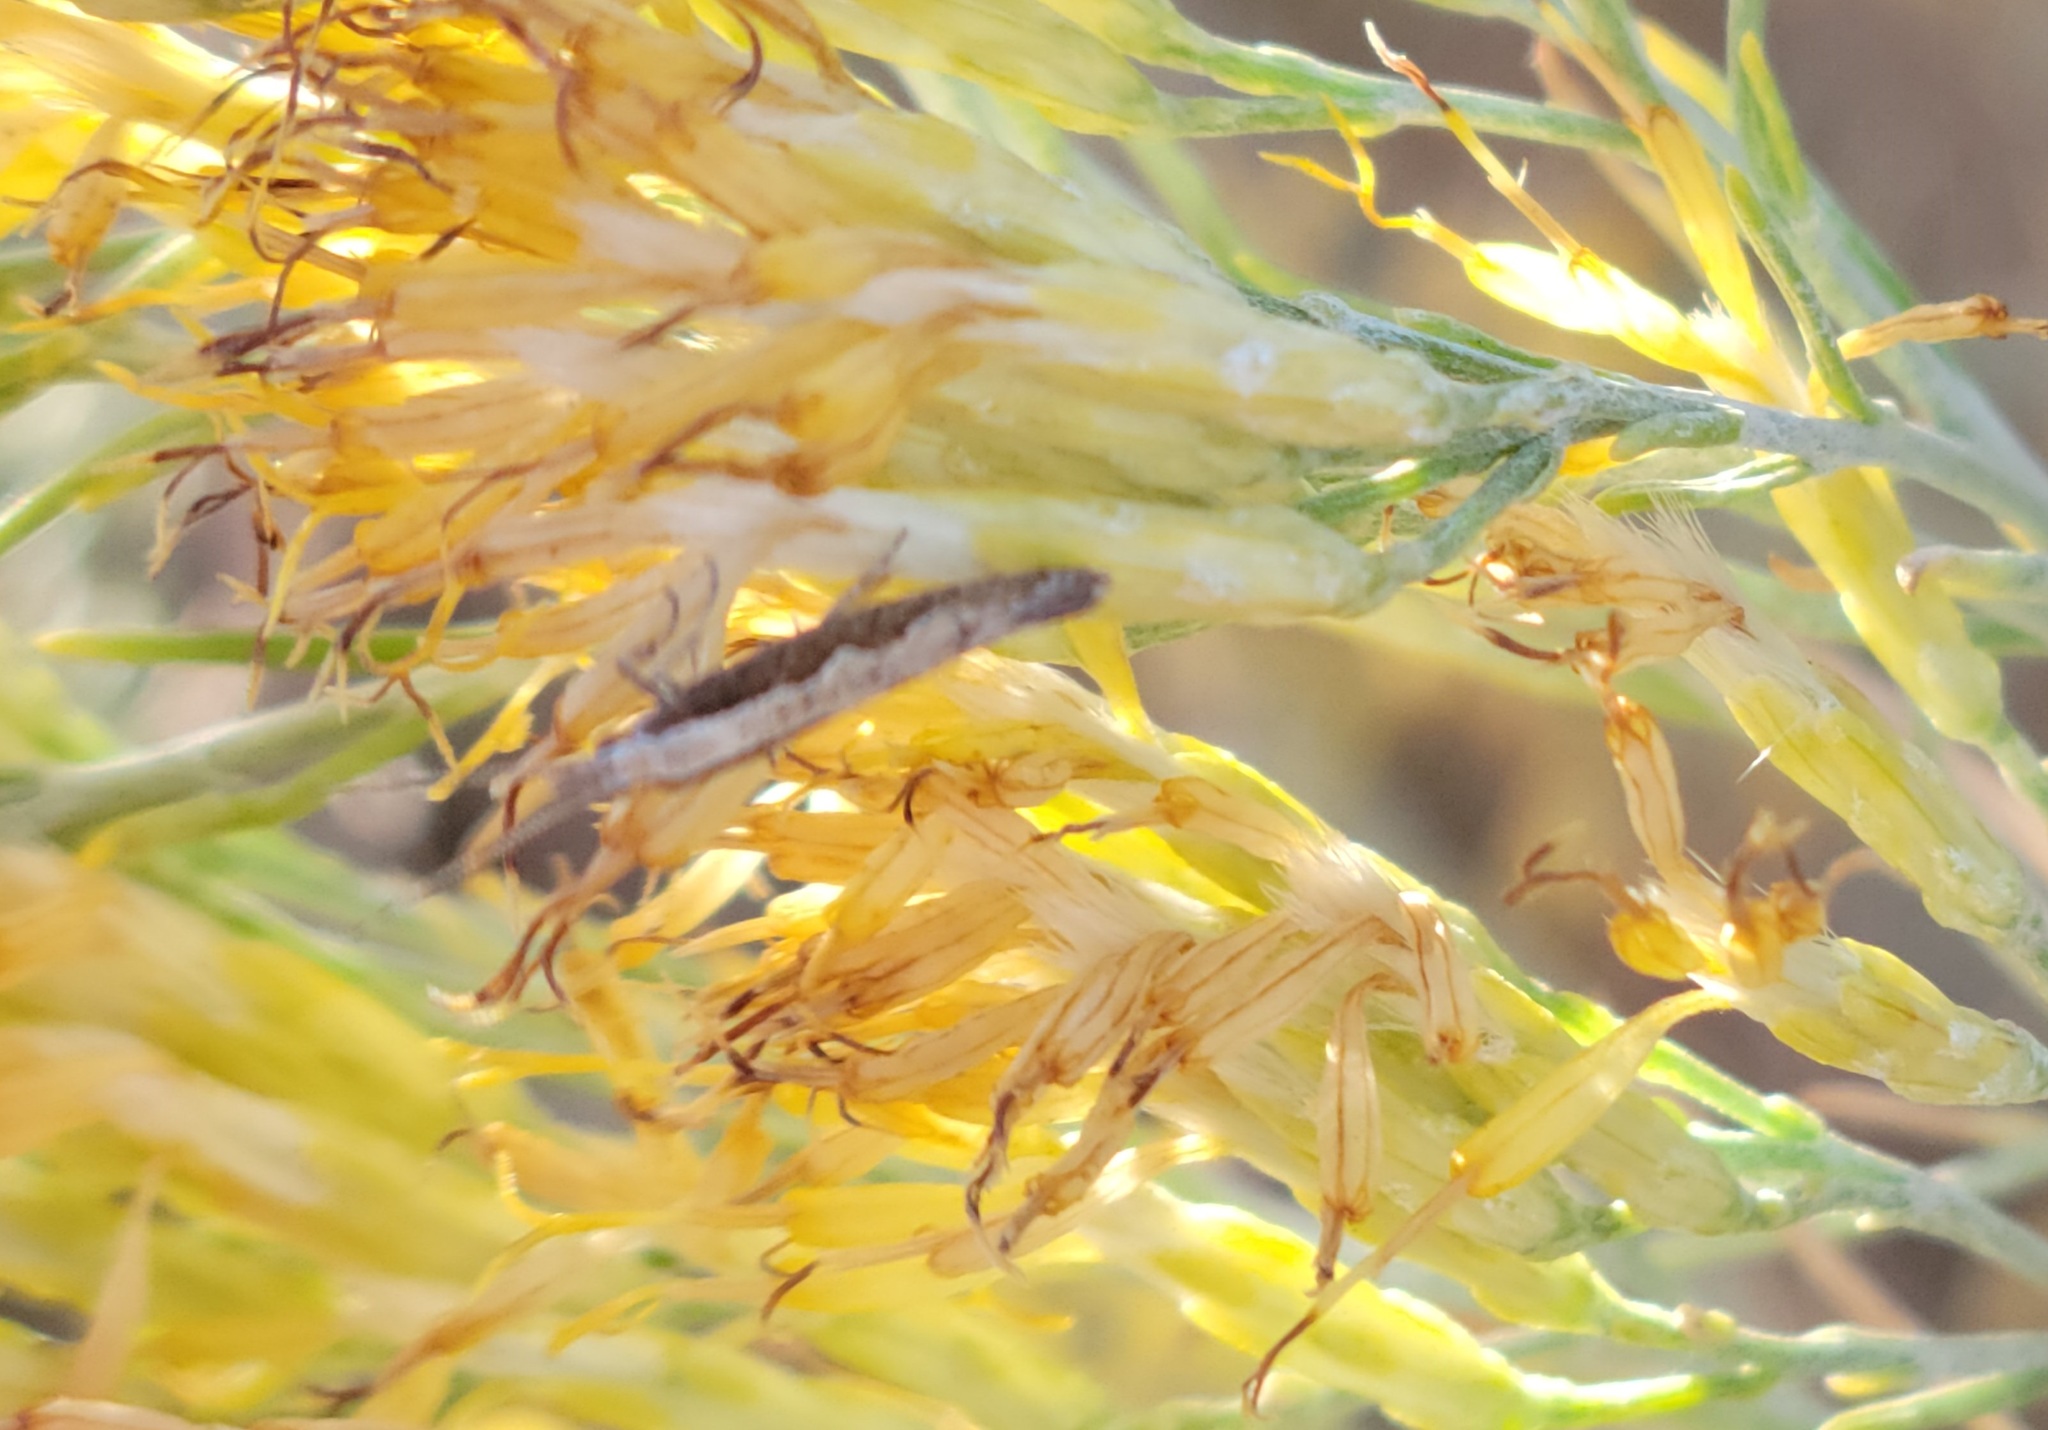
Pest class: diamondback_moth